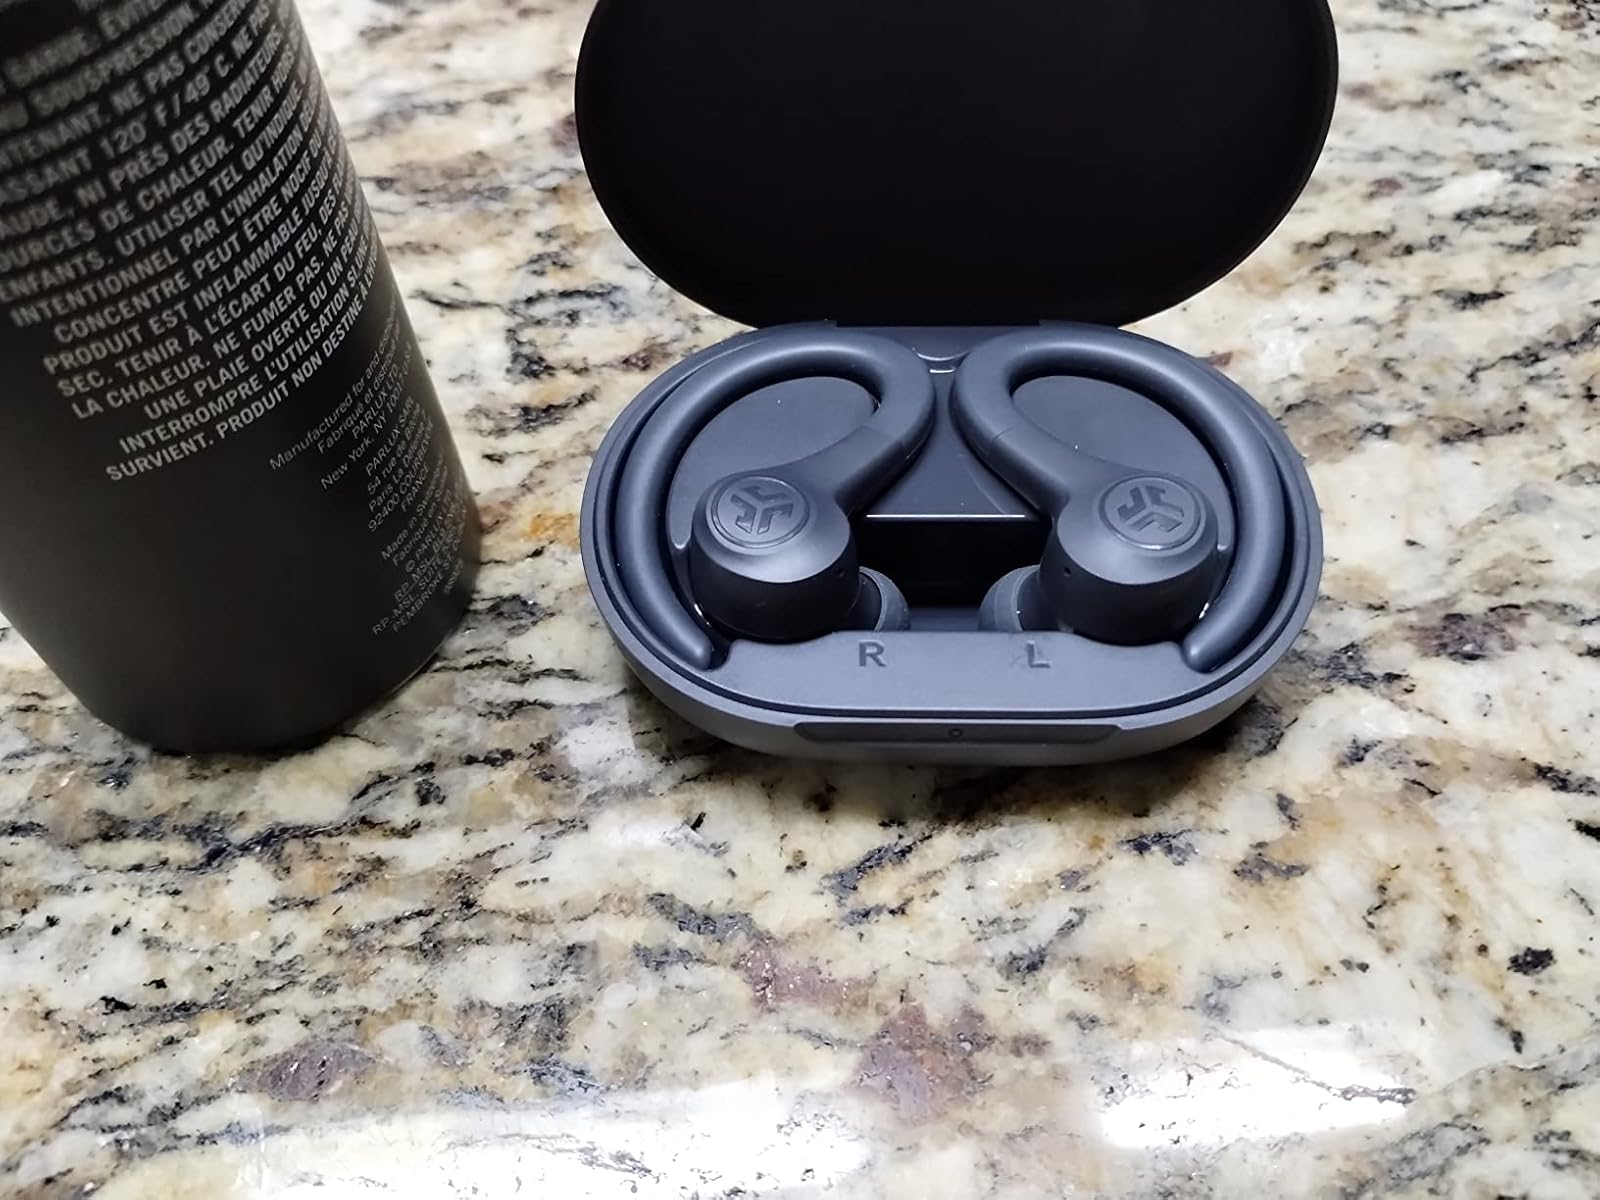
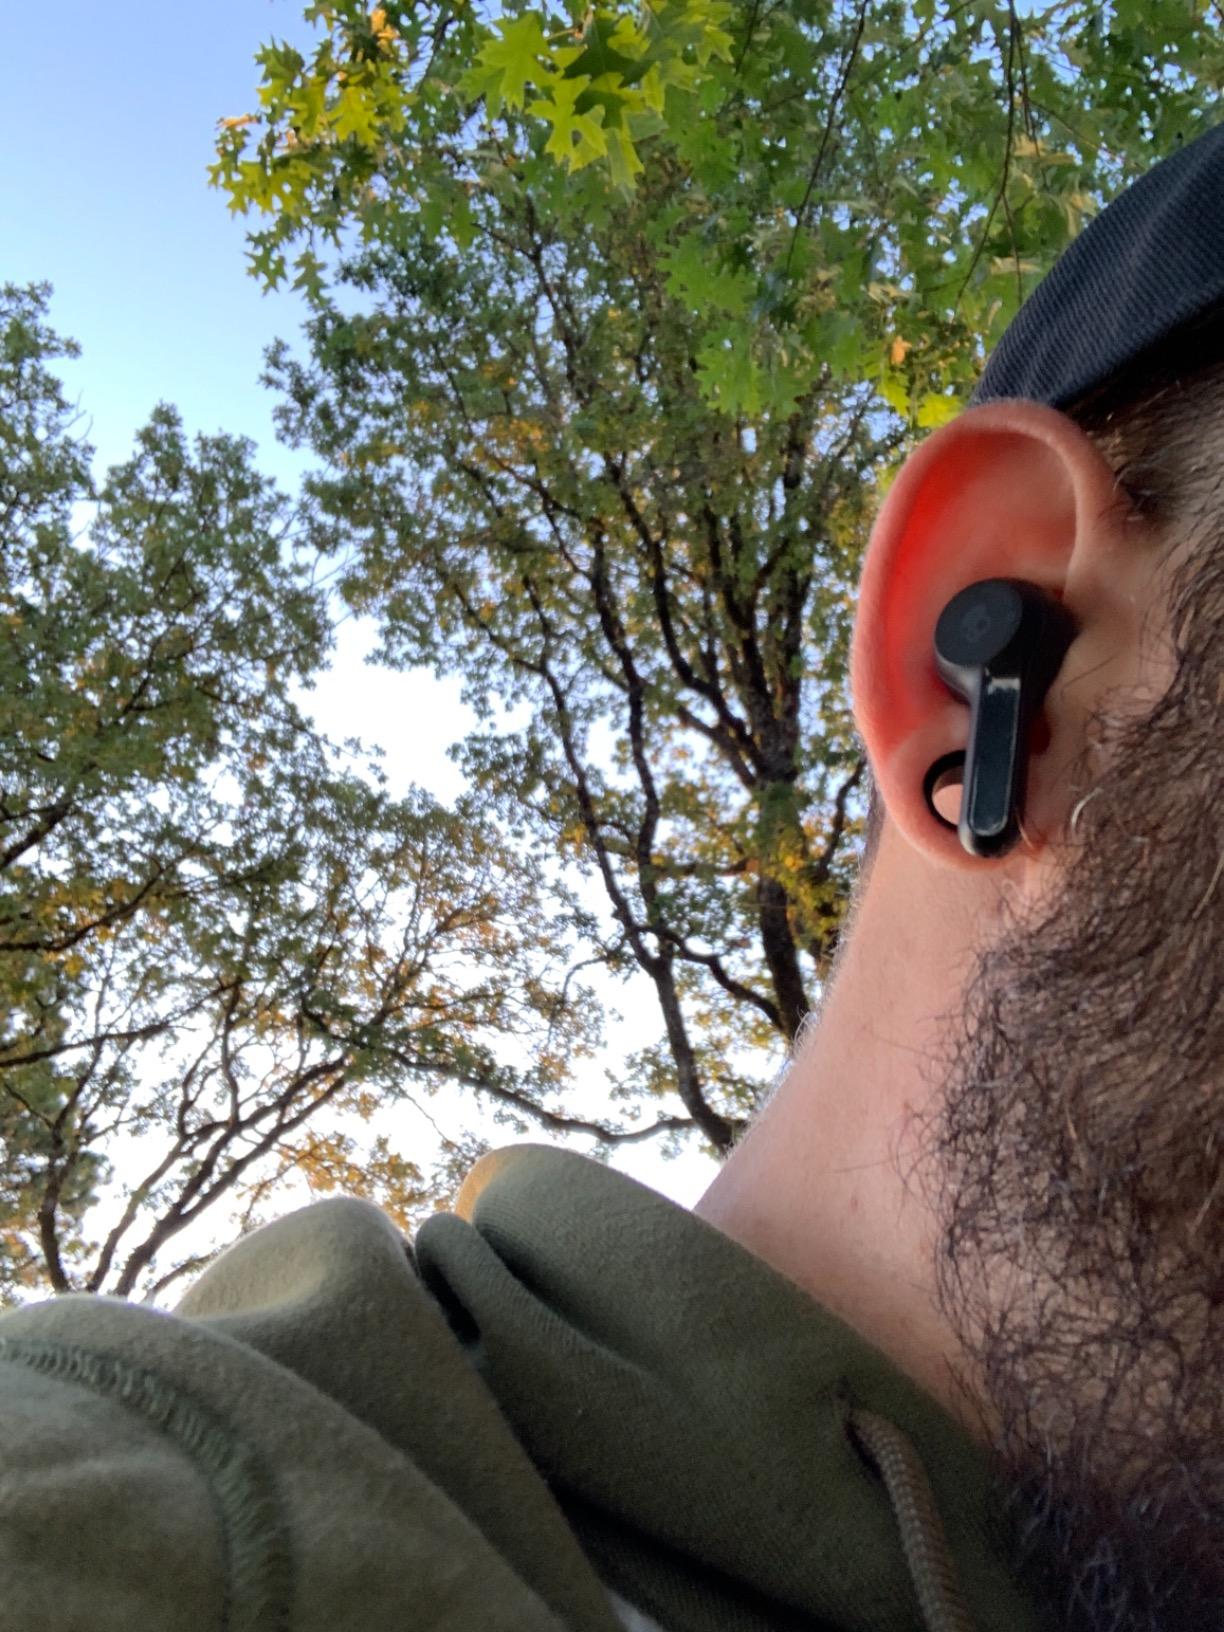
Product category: earbuds
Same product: no